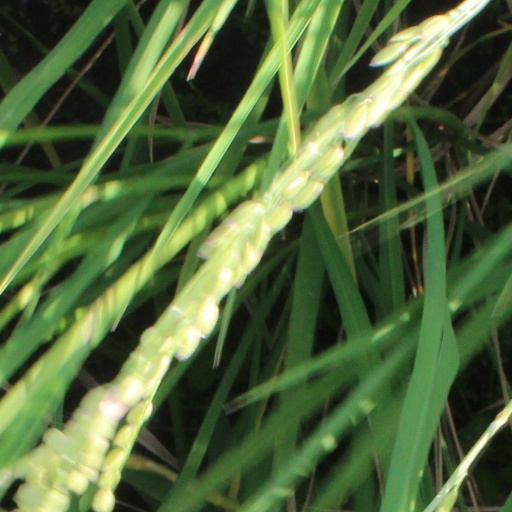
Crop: rice